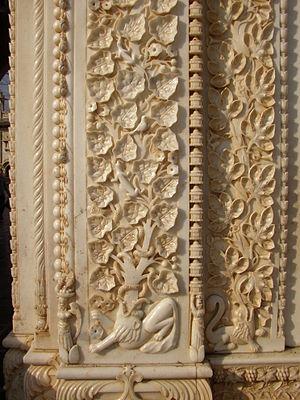
Karni Mata est une sage hindoue née au sein de la communauté ou caste Charan, et adorée comme étant l'incarnation de la déesse Durga par ses dévots. Karni signifie en hindi « miracles », et Mata « Mère ». Elle est la déité officielle de la famille royale de Jodhpur et de Bikaner. Durant son existence, Karni Mata aida à la pose de la première pierre de deux des plus importants forts du Rajputana. Elle vécut une vie d'ascète, de sadhvi, et la plupart des temples lui étant dédiés le furent de son vivant. Les temples dédiés durant son vivant diffèrent d'ailleurs des autres temples dédiés à sa personne, par le fait qu'ils ne contiennent pas d'image ou idole la figurant, mais l'empreinte de pied qui symbolise sa venue en ce lieu.
Le temple de Karni Mata est un temple hindouiste situé à Deshnoke, au Rajasthan dans le Nord-Ouest de l'Inde. Il est dédié à la sage Karni Mata.